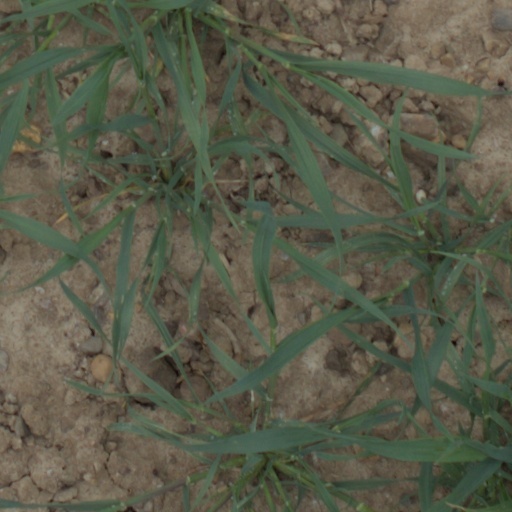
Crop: wheat